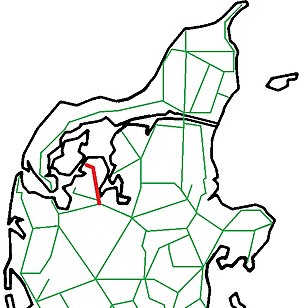
Sallingbanen
Banens placering
Sallingbanen – også kendt som Skive-Glyngøre Banen eller Glyngørebanen – var en dansk statsbane mellem Skive og Glyngøre.